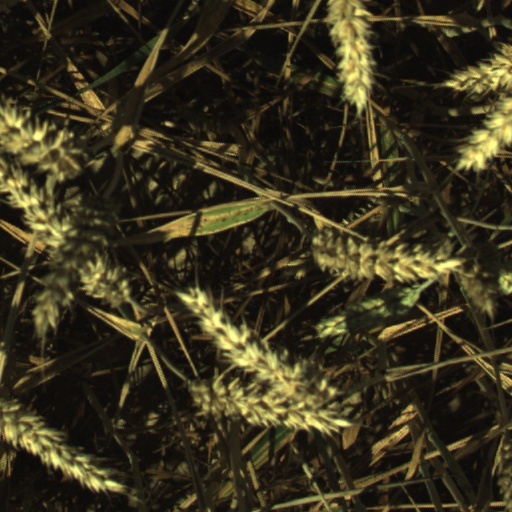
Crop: wheat